Describe the emotion expressed in this image:  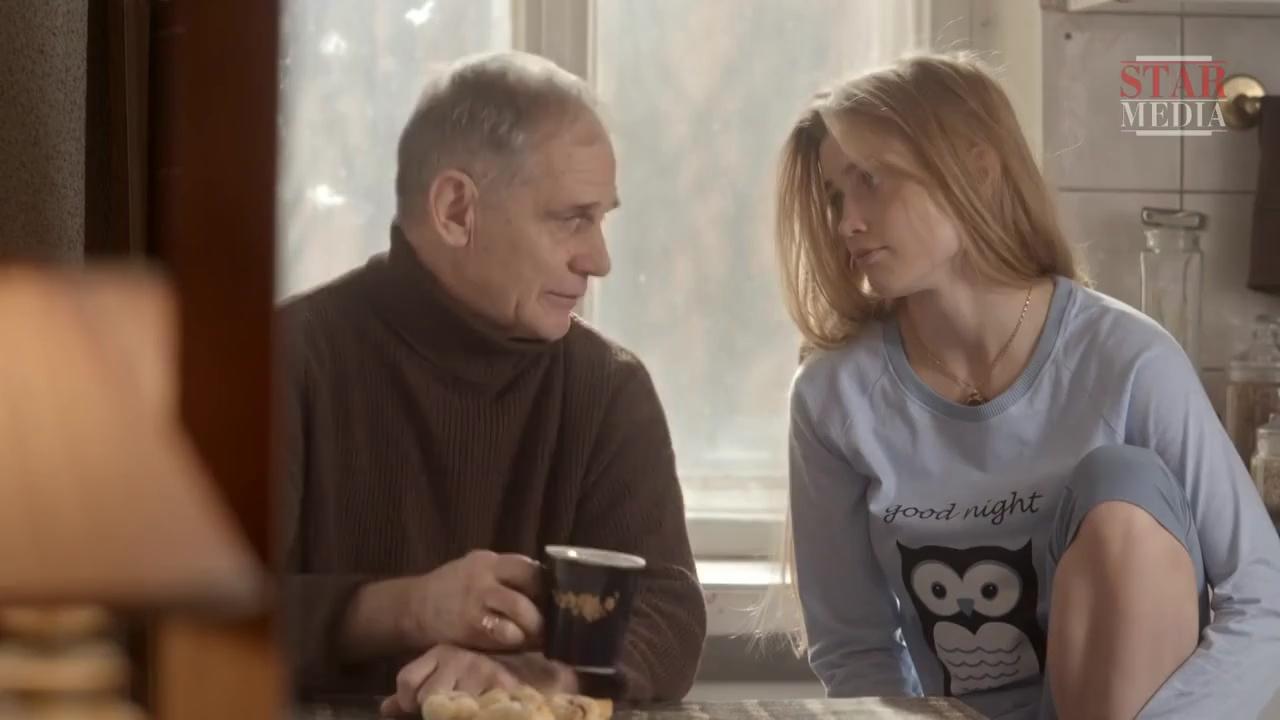
This person displays Suffering, valence and arousal with high intensity.